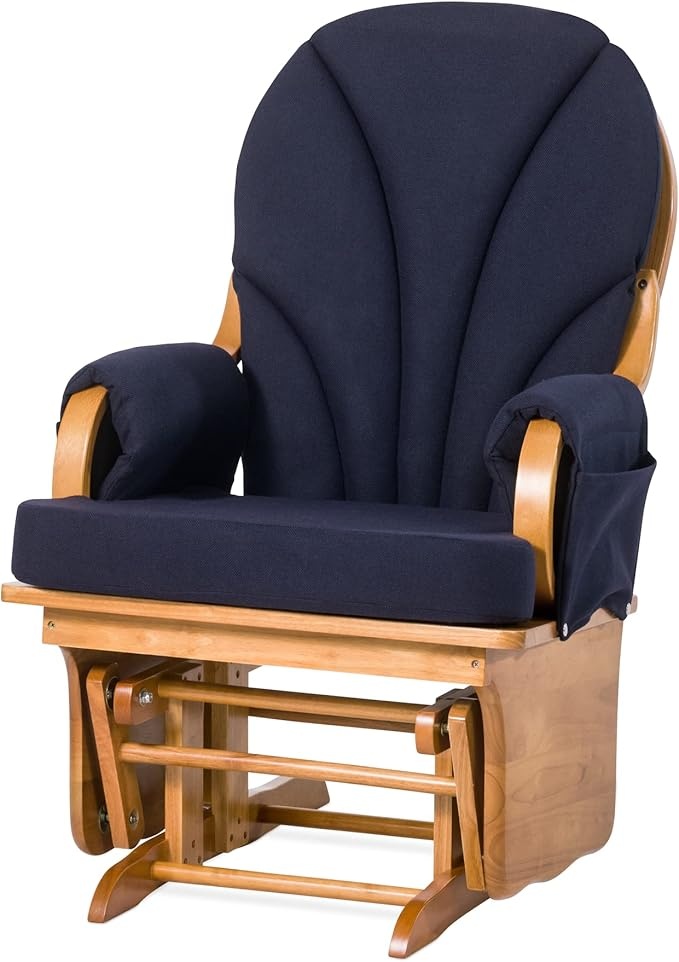
Foundations Lullaby Wood Base Glider Rocker - Baby Feeding and Rocking Chair for Daycare Environment - Nursery Chairs with Padded Foam Arm Rests - (Natural/Blue)
About This Durable Design: The solid wooden base and frame have been designed to provide stability, unprecedented strength and durability. This glider is designed to withstand the rigors of daily use and moves in a steady, smooth-gliding motion-- perfect for any childcare center or home childcare environment. Kid-Safe Assurance: This chair's wood base is tip resistant-- ensuring safety and peace of mind in any environment. Ultimate Comfort: Padded foam arm rests are designed for comfort while holding and feeding baby. Soft cushion padding and an extra wide seat makes sitting down comfortable and relaxing for caregivers. Both the arm and seat covers can be easily removed for cleaning. Handy Storage Pockets: Deep side pockets are located on each arm to provide convenient storage and easy access to necessities. Replacement cushions are available, sold separately. Assembled Dimensions and Weight Capacity: The Lullaby Glider Rocker requires assembly. Once assembled, dimensions are 27” L x 25.5” W x 41” H. Weight capacity is 300 lbs. Overview Brand : Foundations Color : Blue and Brown Product Dimensions : 27"D x 25.5"W x 41"H Size : Adult Back Style : Ladder Back Material Wood : Item Weight 37 Pounds : Material Wood : Item Weight 37 Pounds Frame Material Wood : Seat Material Type Foam : Frame Material Wood : Seat Material Type Foam
Brand: FoundationsChildrensProducts
Category: Furniture > Chairs > Rocking Chairs > Nursery Rocking Chairs